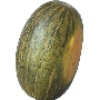
Label: melon_piel_de_sapo